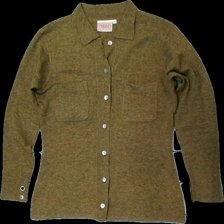
View: front
Type: Shirt
Category: Ladies
Brand: Indiska
Colors: Green
Material: 100% wool
Cut: Regular
Size: L
Season: All
Damage location: bottom left
Damage 2 location: bottom left
Damage 3 location: top right
Price range: <50
Recommended usage: Repair
Description: grön skjorta, nopprig i armhålorna